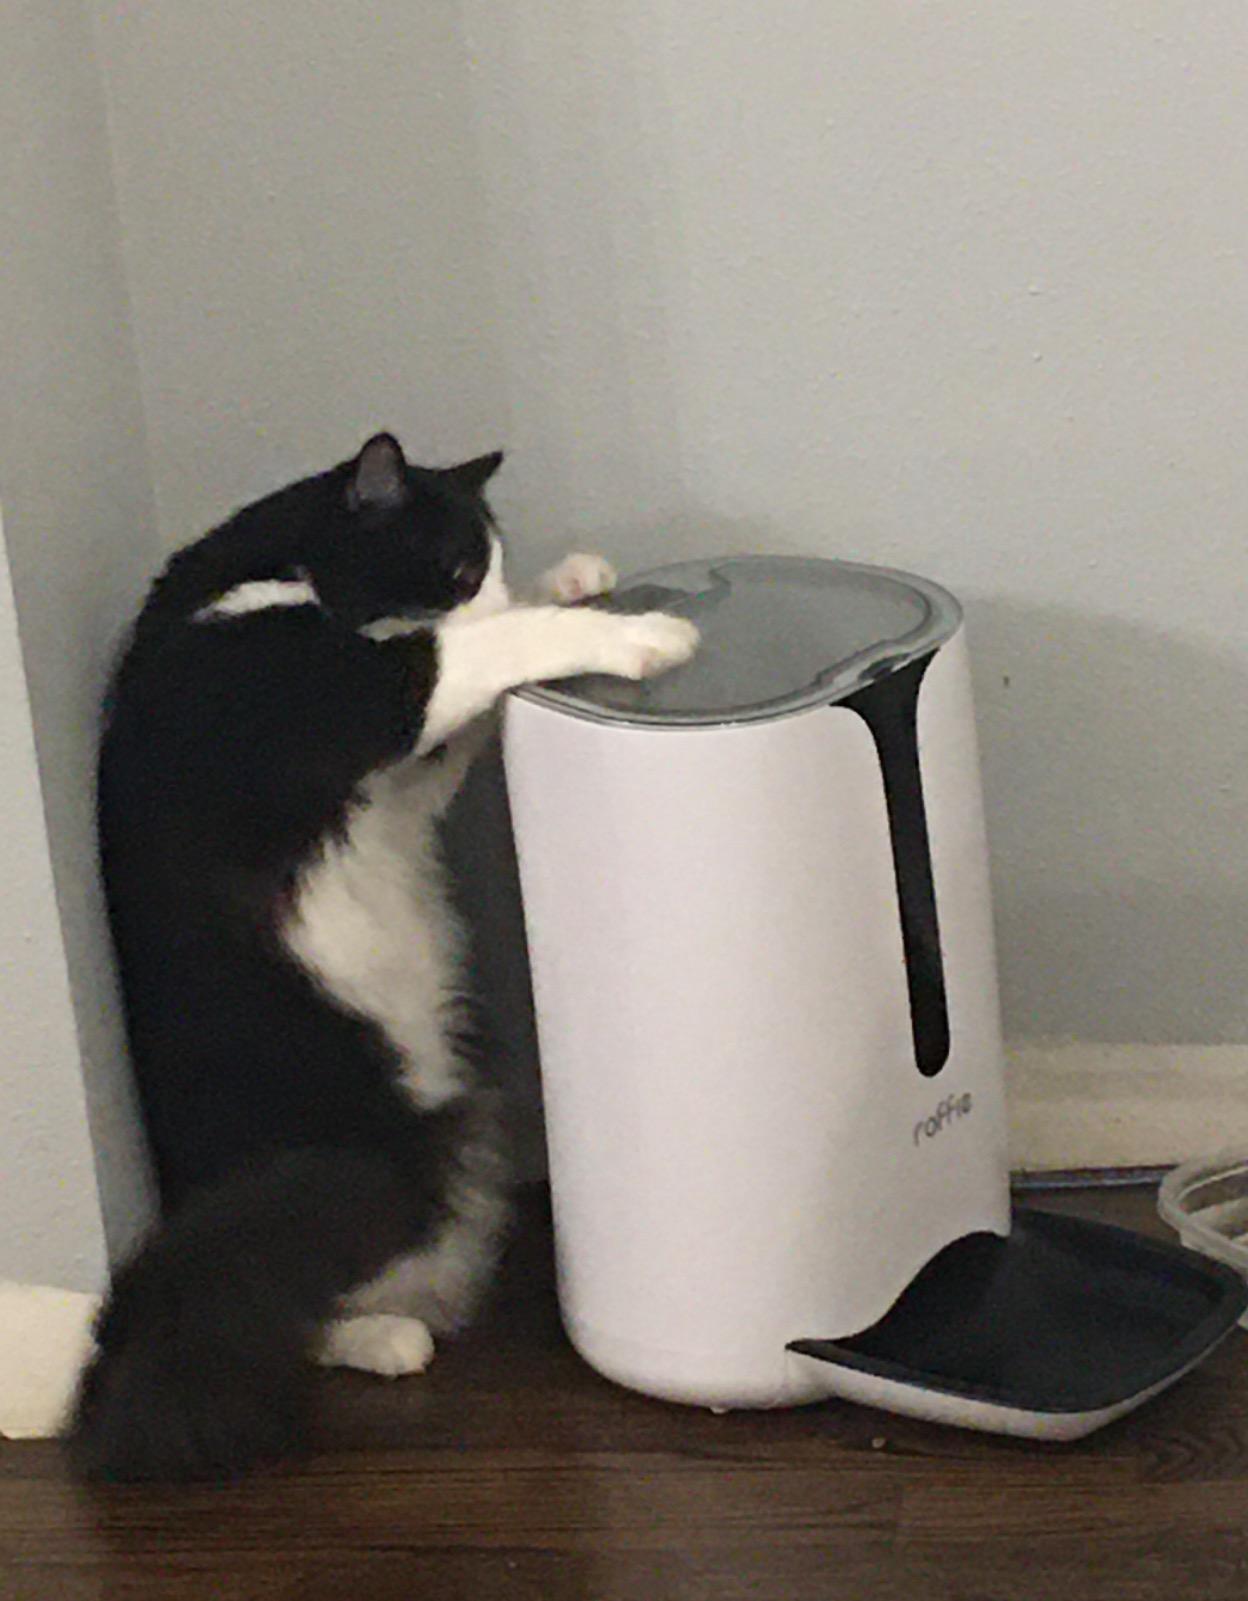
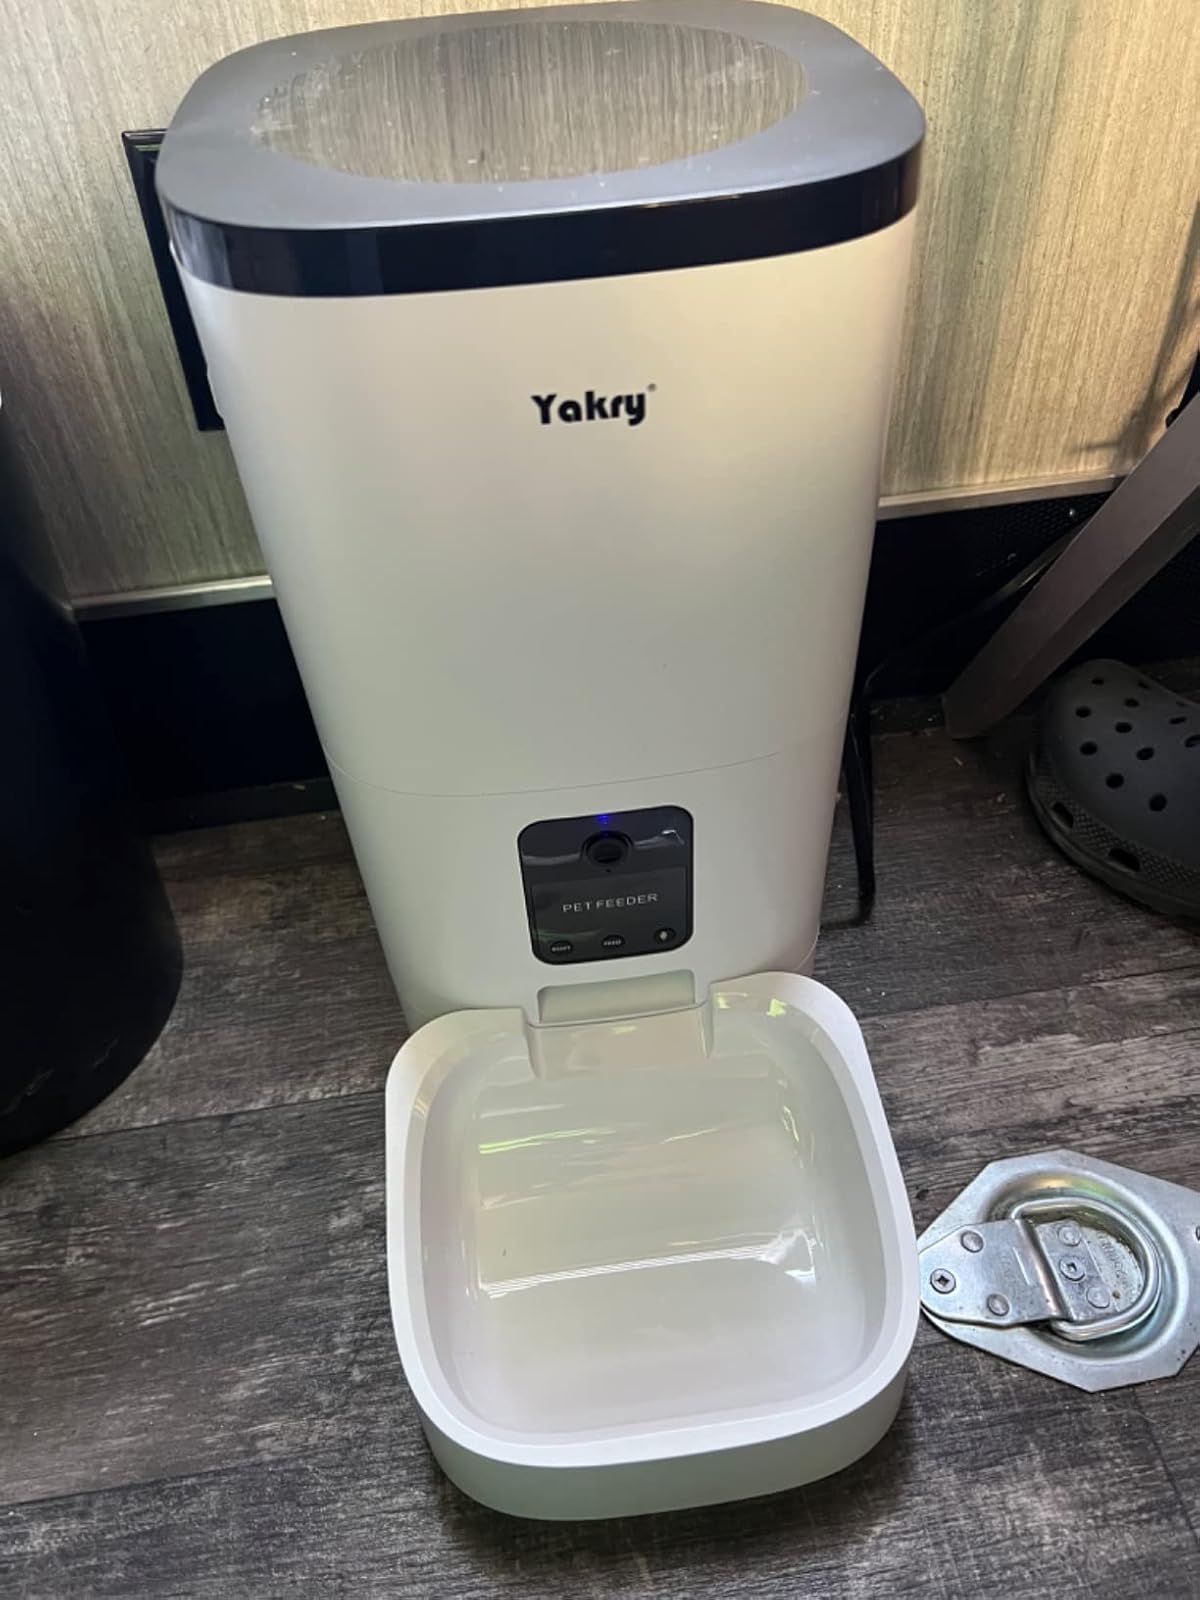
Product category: items_feeder
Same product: no